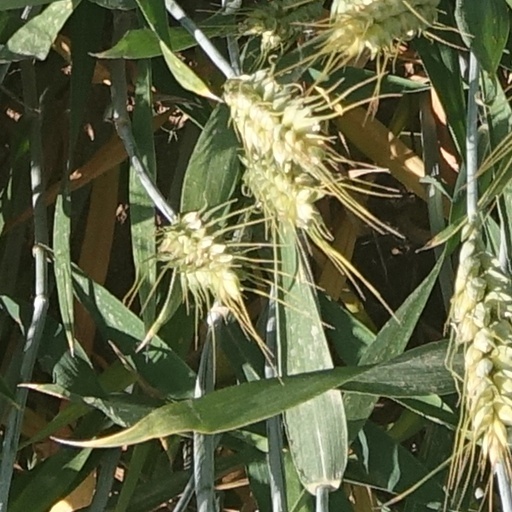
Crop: wheat